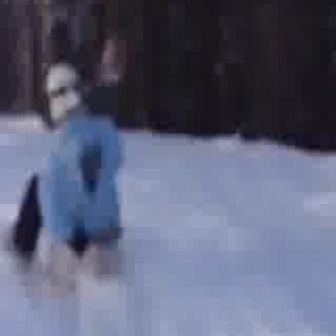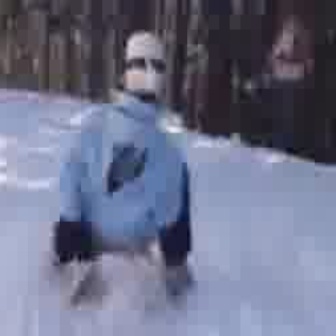
  Please identify the target specified by the bounding box [35,201,122,288] in the first image and locate it in the second image. Return the coordinates in [x_min,y_min,x_max,y_max] format.
Answer: [63,205,172,314]